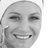
Emotion: happy